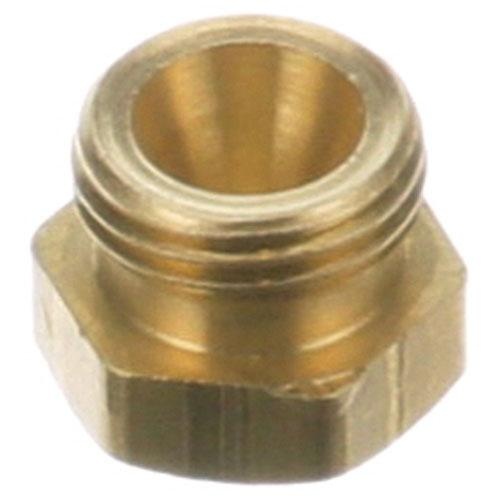
ORIFICE (53) LP
BRASS BURNER ORIFICE, 11/32"-32 X #53 BURNER LP ORIFICE # 53 X 11/32"-32 GROEN STEAMER PITCO FRYER 14BA OEM NUMBERS: Pitco B7420053, P6071309, P6071353 Magikitch'N B7420053, P6071309, P6071353
Brand: SOURCE Parts
Category: Home & Garden > Kitchen & Dining > Kitchen Appliance Accessories > Electric Skillet & Wok Accessories > Steaming Racks